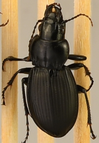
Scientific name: Cyclotrachelus torvus
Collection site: Northern Great Plains Research Laboratory NEON (NOGP), plot NOGP_007